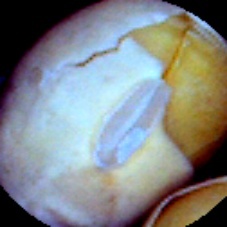
Label: Skin-damaged